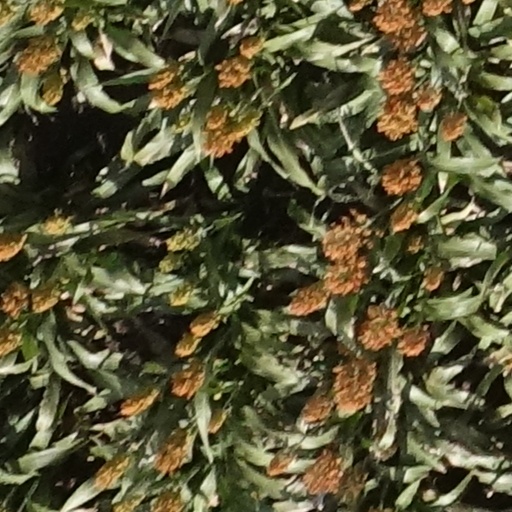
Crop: sorghum